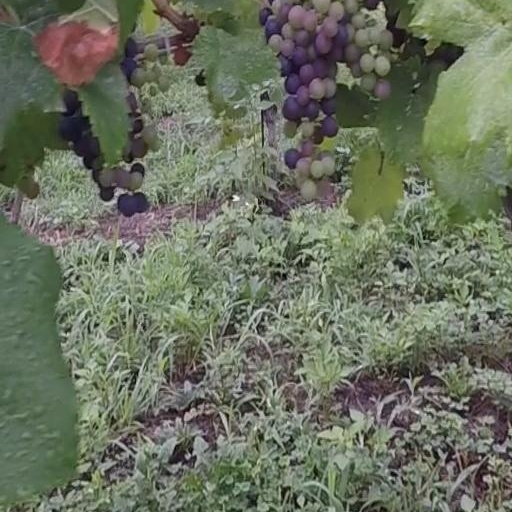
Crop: grape